Tomislav, King of Croatia

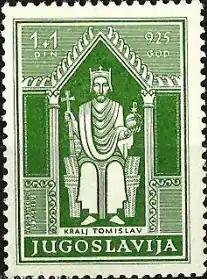
Stamp with depiction of King Tomislav, issued by Kingdom of Yugoslavia postal service (1940)

Although Tomislav's ancestry is unknown, he might have been a member of the Trpimirović dynasty. There is a nearly twenty-year difference between the first documentation of Tomislav and the last mention of Muncimir, his predecessor as Duke of Croatia. Historical records of Tomislav are scarce, but it is assumed that he was a son of Muncimir. Tomislav succeeded Muncimir, son of Trpimir I, as duke in (the most widely accepted view) or after others ruled following Muncimir's death. In any case, Tomislav came to the Croatian throne some time between 910 and 914. In "Historia Salonitana" ("History of Salona"), a 13th-century chronicle by Thomas the Archdeacon of Split, Tomislav was mentioned as duke of Croatia in 914.